Suuns

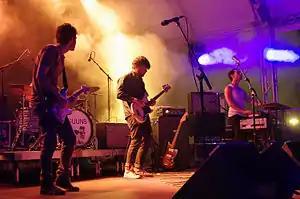
Suuns performing in 2013

Suuns is a Canadian rock band from Montreal. It was formed in mid-2007 when vocalist and guitarist Ben Shemie and guitarist and bassist Joe Yarmush got together to make some beats which quickly evolved into a few songs. The duo was soon joined by drummer Liam O'Neill and bassist and keyboardist Max Henry to complete the original line-up. The band signed to Secretly Canadian in 2010. Since 2018, Suuns saw the departure of Henry as an official member (he continues to record in the studio) to pursue a scholastic path, and in 2020 they officially signed with Joyful Noise Recordings with their 2020 output of "Fiction", followed by their 2021 LP "The Witness".